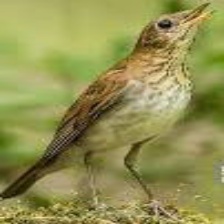
Species: VEERY
Scientific name: CATHARUS FUSCESCENS